Pushead

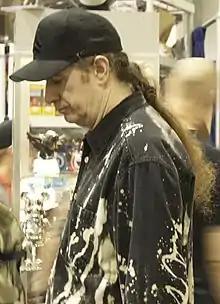
Pushead at San Diego Comic-Con 2009

Brian Schroeder, better known as Pushead, is an American graphic artist. He is best known for his album covers and other merchandise for bands in the hardcore punk and heavy metal genres.